College of St. Scholastica

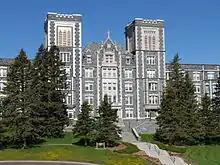
Tower Hall

Tower Hall is St. Scholastica's castle-like central building. Its origins date to a picnic in around 1907, when the Diocese of Duluth's Bishop James McGolrick commented that the top of the hill at the college's current site was a perfect location for a building. According to the historic records of Sister Agnes Somers, McGolrick and a group of students and sisters climbed to the top of the hill and placed a pile of stones, symbolizing the cornerstone of what would eventually become Tower Hall. In 1906, architects Anton Werner Lignell and Frederick German were hired to draw the plans for the school, Villa Sancta Scholastica Academy, and the motherhouse. Mother Scholastica Kerst disapproved of the plans due to potential defects in the building's design, and the two architects were fired from the project in 1908; it was taken over by Franklin Ellerbe. The following year saw the groundbreaking and start of construction for Tower Hall. Its first unit was completed in 1909. That September, 75 students from the Institute of the Sacred Heart were relocated to what was then called Villa St. Scholastica. Tower Hall was completed in 1928, and had two towers, a north to south axis of 375 feet, turrets at each end, recessed fenestration, and Tudor towers flanking the façade.